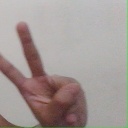
अक्षर: ऐ